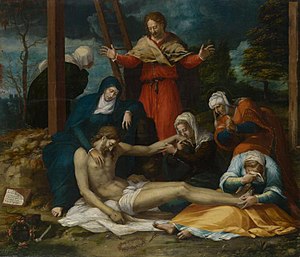
Peter Candid
Peter Candid, "Klage over den Døde Kristus", c. 1585–86. National Gallery of Victoria, Melbourne.
Peter Candid var en flamsk maler og grafiker.